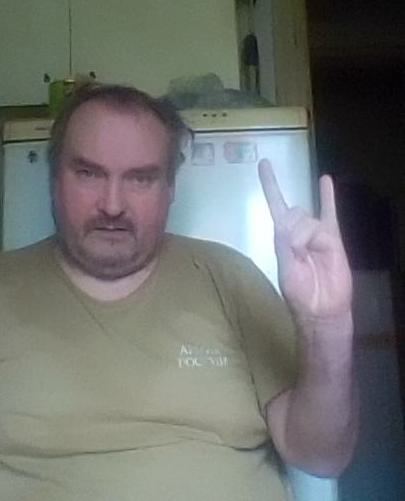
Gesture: rock